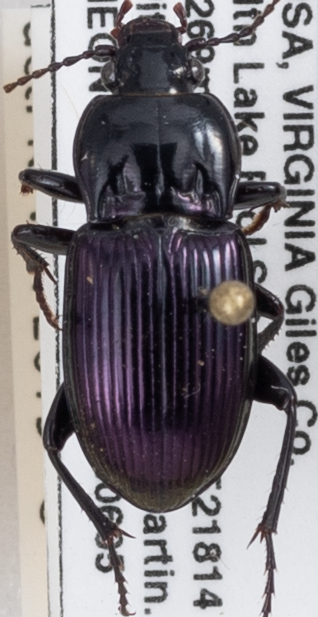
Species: Myas cyanescens
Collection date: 2018-06-05
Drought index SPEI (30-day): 0.552
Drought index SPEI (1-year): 0.47
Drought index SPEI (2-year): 0.63